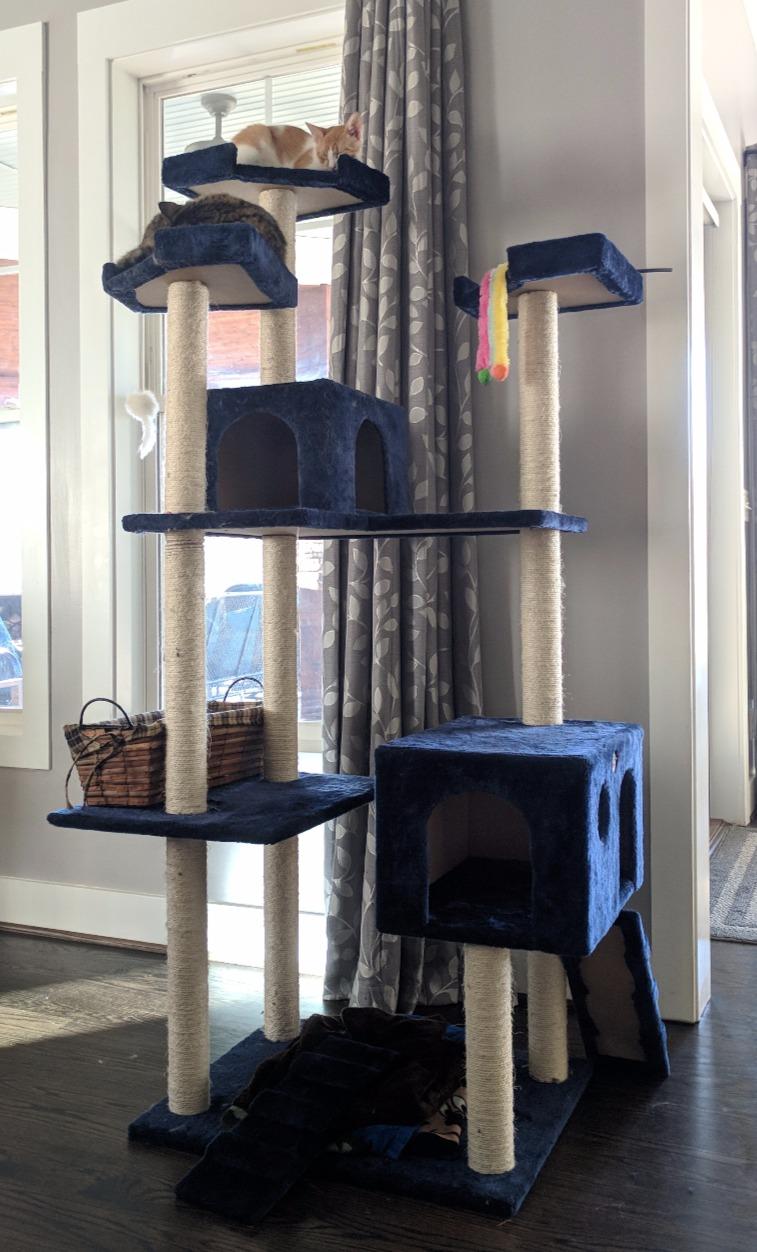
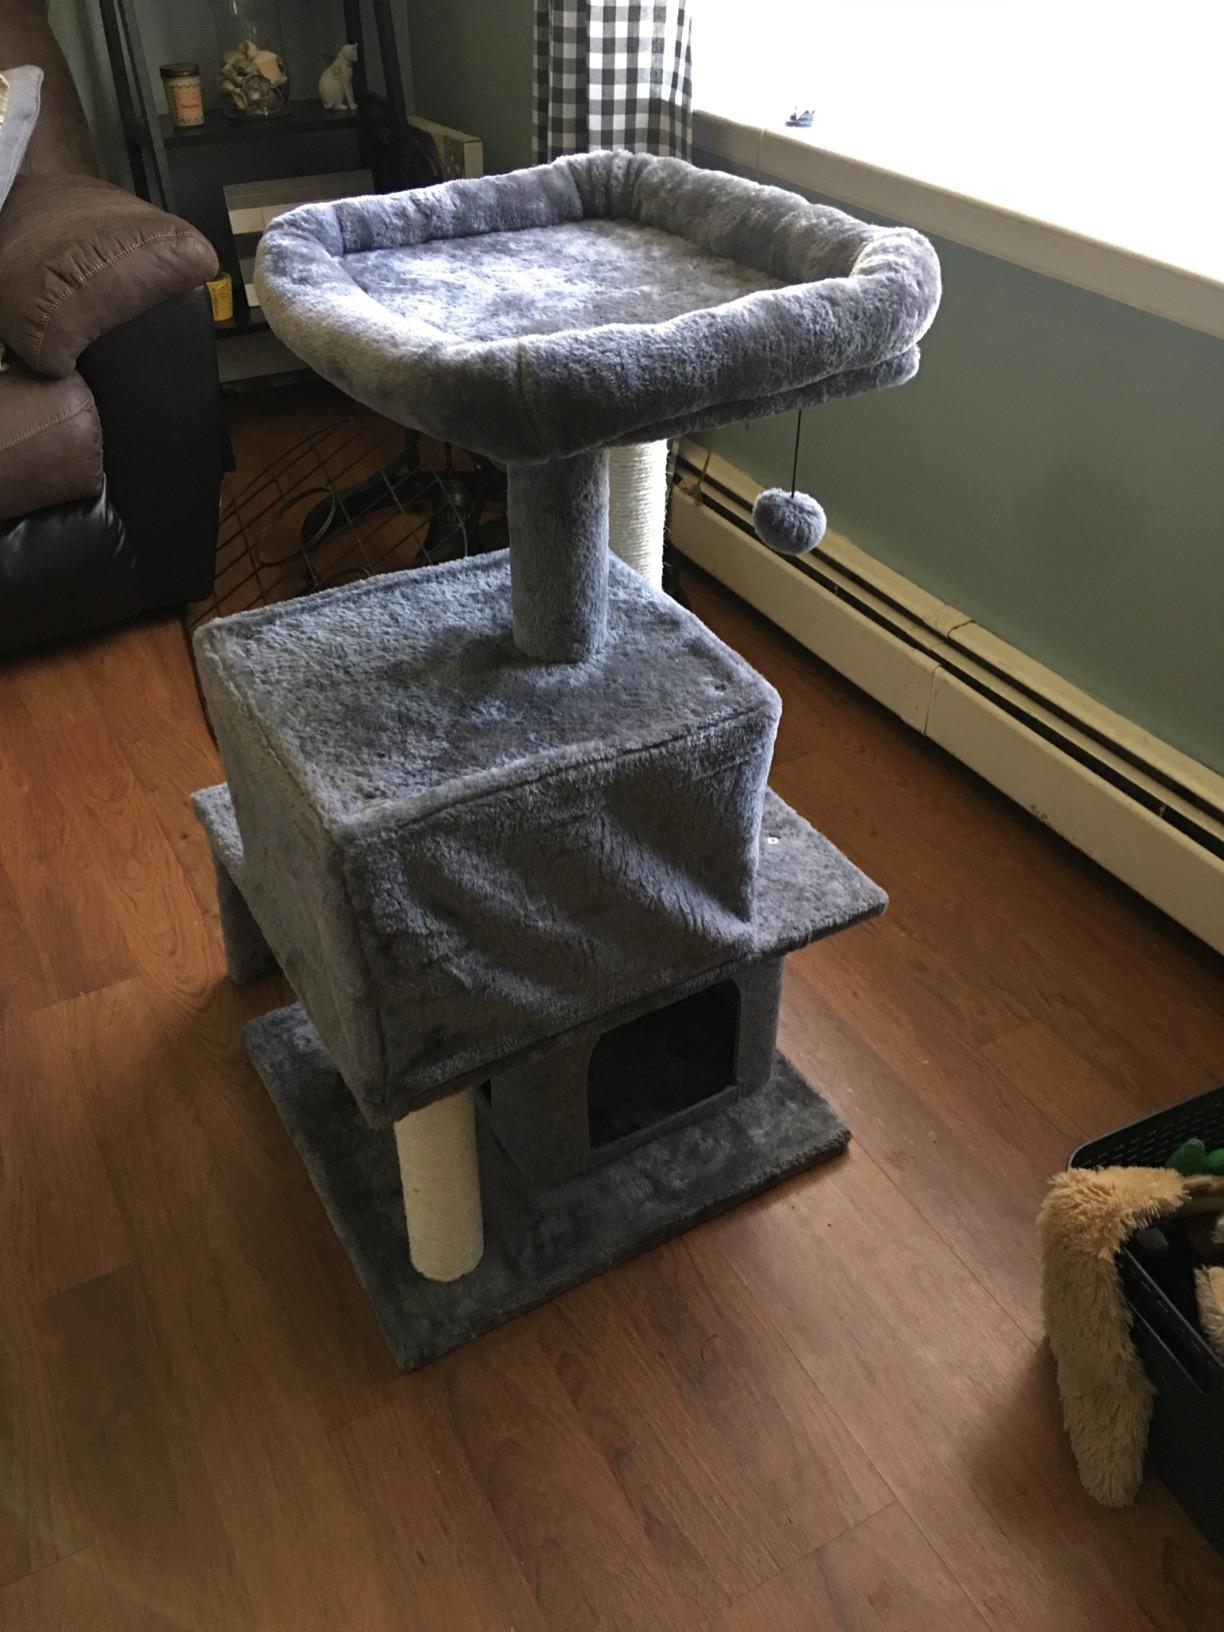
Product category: items_cat tree
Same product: no